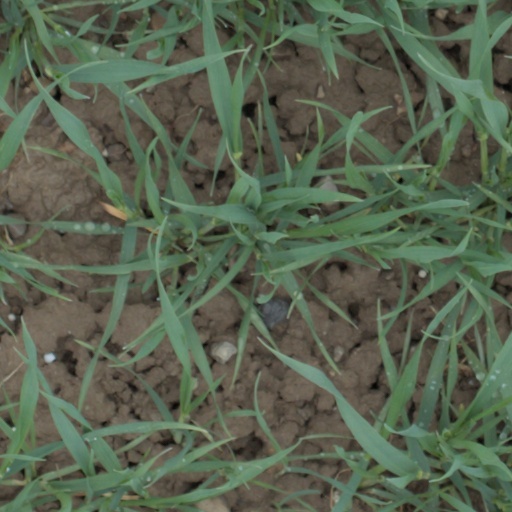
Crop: wheat